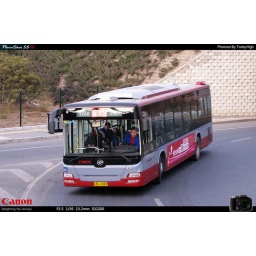
12M low floor air-conditioned bus by Dandong Huanghai.